49th Test and Evaluation Squadron

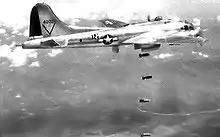
This B-17G was the lead aircraft for the 49th Bombardment Squadron from 23 July 1944 until VE-Day

During the early stages of the Second World War, the squadron conducted anti-submarine operations on both the Pacific and Atlantic coast prior to being sent to the Mediterranean Theater of Operations. From 28 April 1943 to 1 May 1945, the 49th conducted air operations in both the Mediterranean and European theaters as part of the 2nd Bombardment Group, 5th Bombardment Wing, Fifteenth Air Force stationed at Navarin Airfield, Algeria, flying the Boeing B-17 Flying Fortress. During 1943, the group moved five times: to Chateaudun-du-Rhumel Airfield, Algeria; Ain M'lila Airfield, Algeria; Massicault Airfield, Tunisia; Bizerte, Tunisia; Amendola Airfield, Italy.